Swimming to Catalina

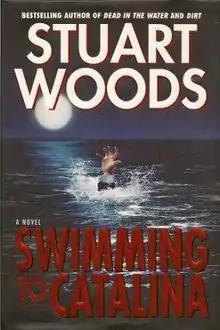
First edition

Swimming to Catalina is a novel by Stuart Woods, first published in 1998 by HarperCollins. The novel takes place in Los Angeles, after the events in "Dead in the Water". The novel continues the story of Stone Barrington, a retired detective turned lawyer/private investigator.